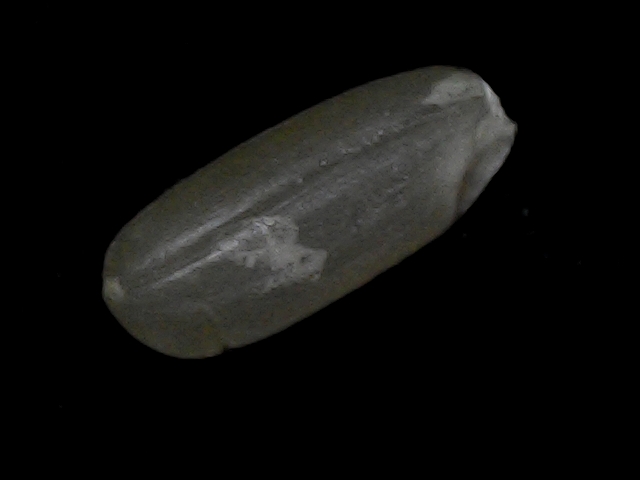
Rice variety: BD95